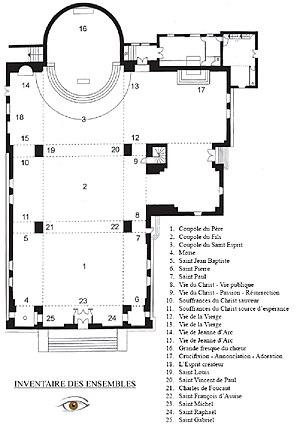
plan de l'eglise avec les differents points repris dans le texte
L'église Notre-Dame-du-Calvaire est l'une des deux églises de la commune de Châtillon.